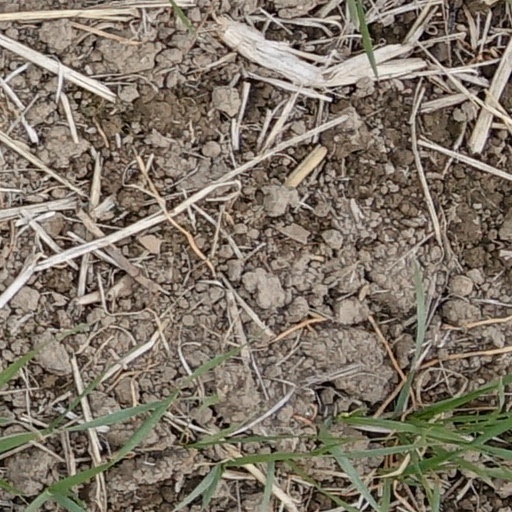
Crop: wheat